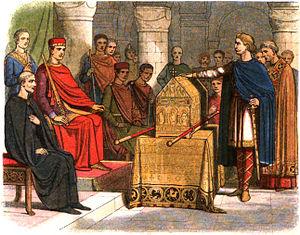
Le salut romain est un salut exécuté par le bras tendu en face de soi, avec la paume de la main dirigée vers le sol et les doigts serrés entre eux. Le geste est popularisé par le tableau de David Le Serment des Horaces, mais aucune source antique n'atteste de son usage sous l'antiquité romaine. Il est largement repris dans d'autres œuvres néo-classiques, et trouve une importante postérité au cinéma dans les péplums mais il est aussi — et principalement — reconnu de nos jours dans le salut fasciste.